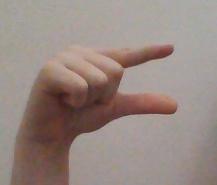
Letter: dal